Kundala Valley Railway

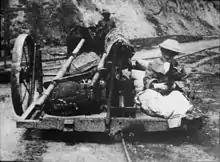
Mrs. A.W. John on the monorail

Kundala Valley Railway was built in 1902 and operated between Munnar and Top Station in the Kannan Devan Hills of Kerala . This railway was built to transport tea and other goods. Initially a cart road was cut in 1902, then later replaced by a monorail goods carriage system along the road leading from Munnar to Top Station for the purpose of transporting tea and other products from Munnar and Madupatty to Top Station. This monorail was based on the Ewing System and had a small wheel placed on the track while a larger wheel rested on the road to balance the monorail. This was similar to the Patiala State Monorail Trainways. The monorail was pulled by bullocks. Top Station was a transshipment point for delivery of tea from Munnar to Bodinayakkanur. Tea chests arriving at Top Station were then transported by an aerial ropeway from Top Station down hill to the south to Kottagudi, Tamil Nadu, which popularly became known as "Bottom Station". The tea was shipped by cart to Bodinayakkanur, then by rail to other places in India and by ship to England.